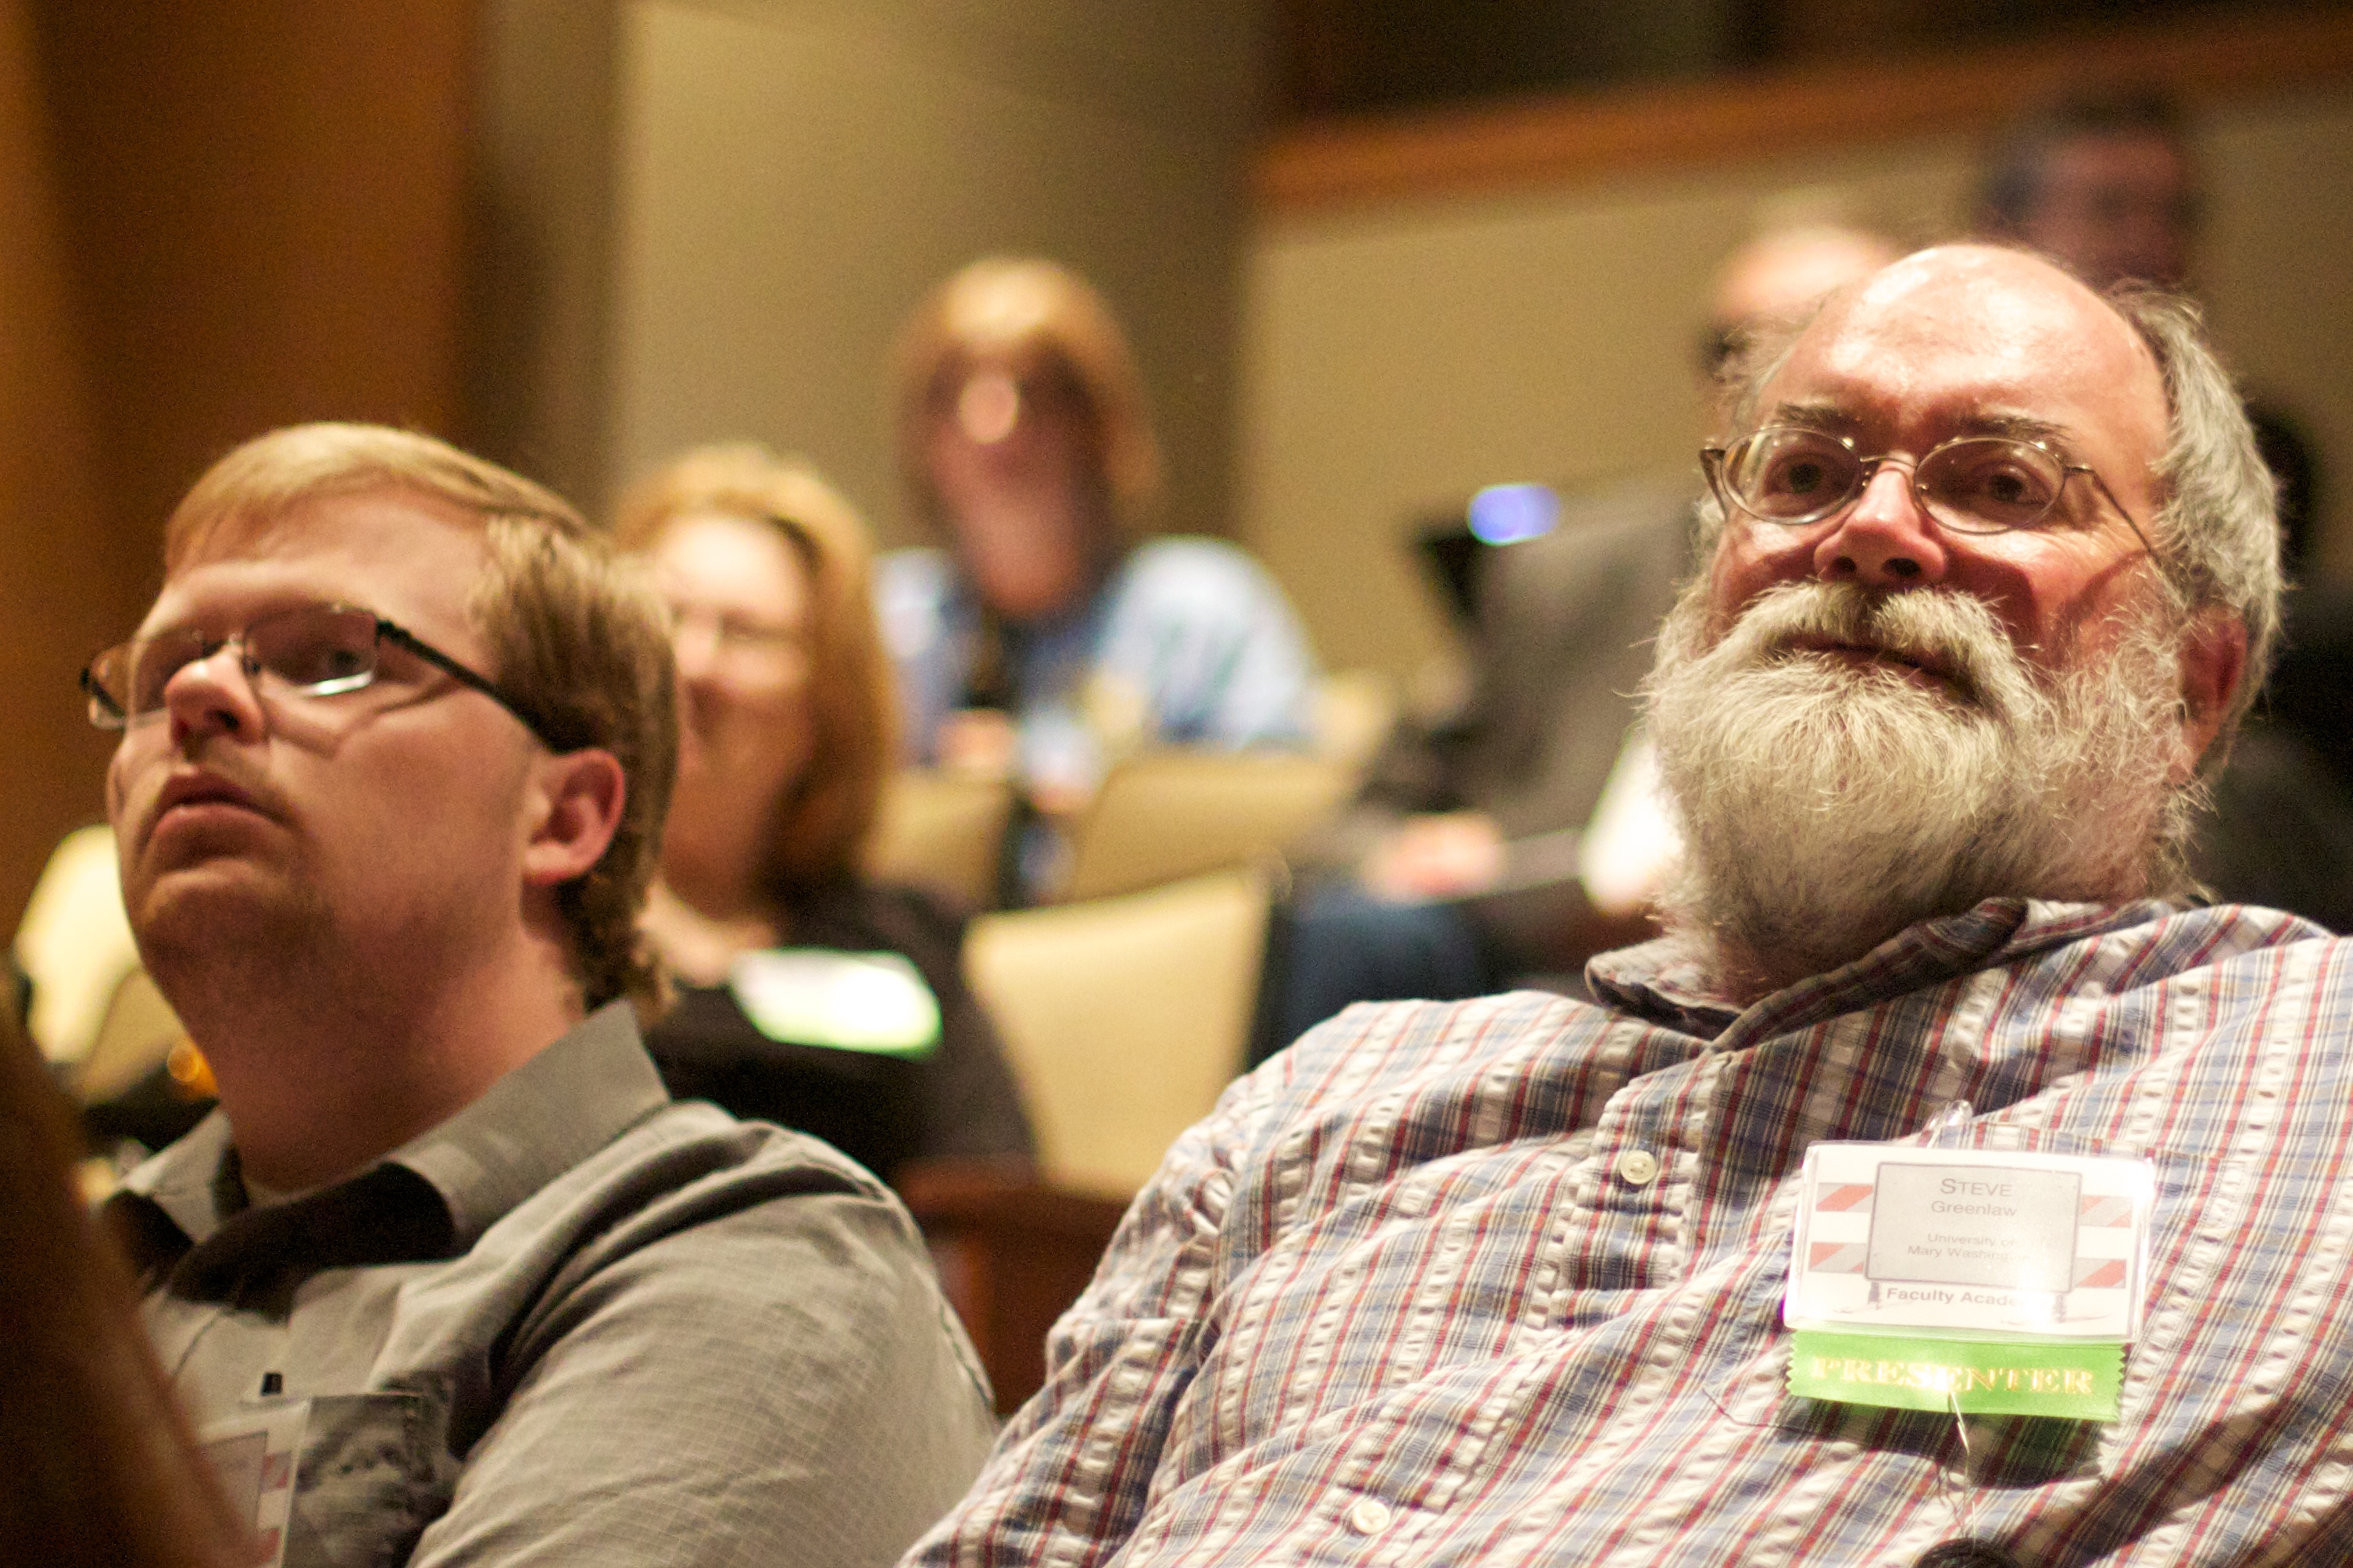
people, hair, beard, senior citizen, umwfa12, facial hair